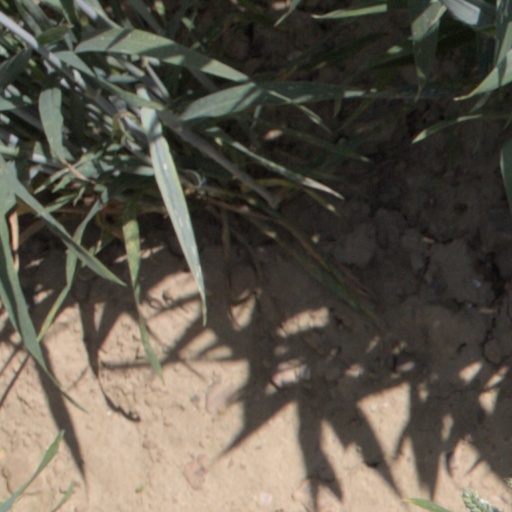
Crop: wheat